University of Missouri School of Music

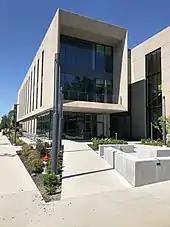
The Sinquefield Music Center at corner of Hitt Street and University Avenue opened in 2020.

Beginning in 1988, the Zeta Chapter of Phi Mu Alpha Sinfonia sponsored an annual jazz festival, drawing high school bands from across Missouri. The concert series brought the Modern Jazz Quartet to campus in 1988. By 1994 the department found itself in need of more space and a former Unitarian church adjacent to campus was acquired and dubbed the Fine Arts Annex. In 1995, the University Singers again performed at the Kennedy Center and in 2000, the Symphonic Wind Ensemble toured Australia and performed in the Sydney Opera House. The growing reputation of the department led to University of Missouri System President, Manuel T. Pacheco, to rechristen the Department of Music as the School of Music in the year 2000. Robert Shay would lead the School as Director from 2008 until 2014, when the school saw the appointment of its first female director, longtime percussion professor Julia Gaines, who still holds the position as of 2020. Also in 2014, the university announced the purchase of radio station 90.5 KWWC from Stephens College; the station was rebranded KMUC 90.5 FM Classical, and runs the weekly program Mizzou Music, featuring interviews and performances by faculty and students of the School of Music.